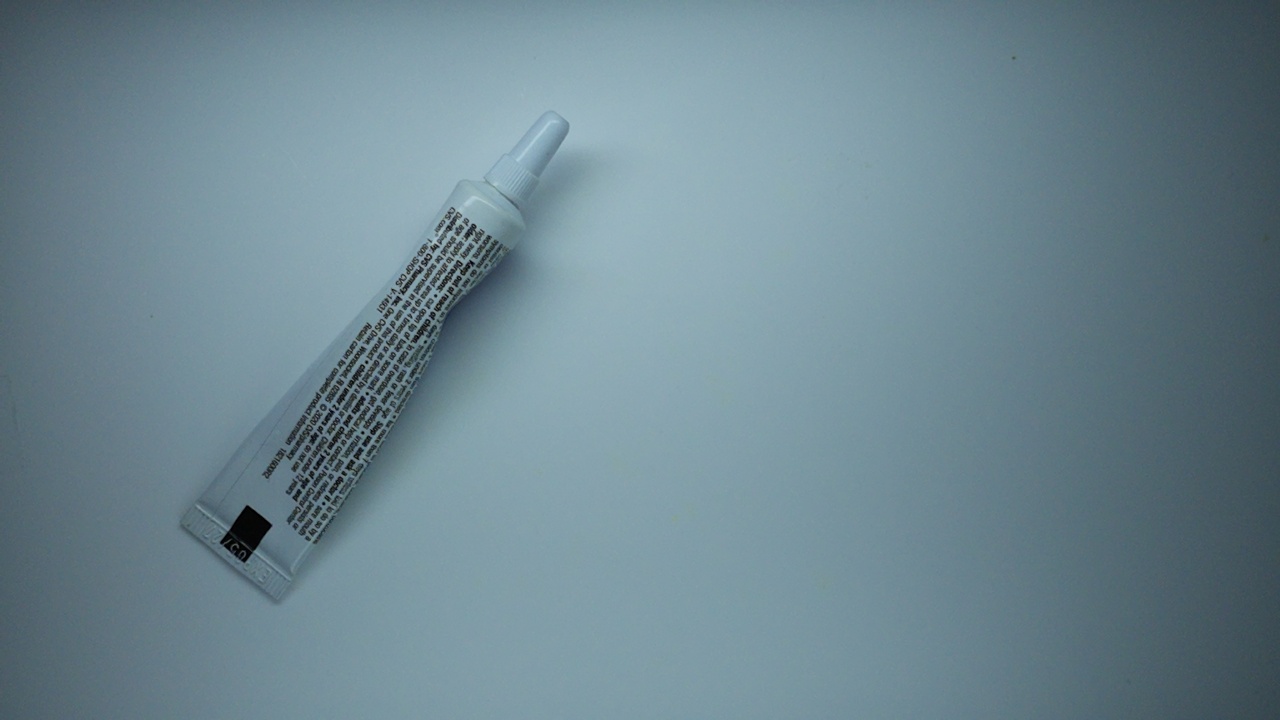
Label: trash